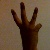
The image shows a hand gesture representing the number 6 in Indian Sign Language.